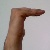
The image shows a hand gesture representing a space in Indian Sign Language.